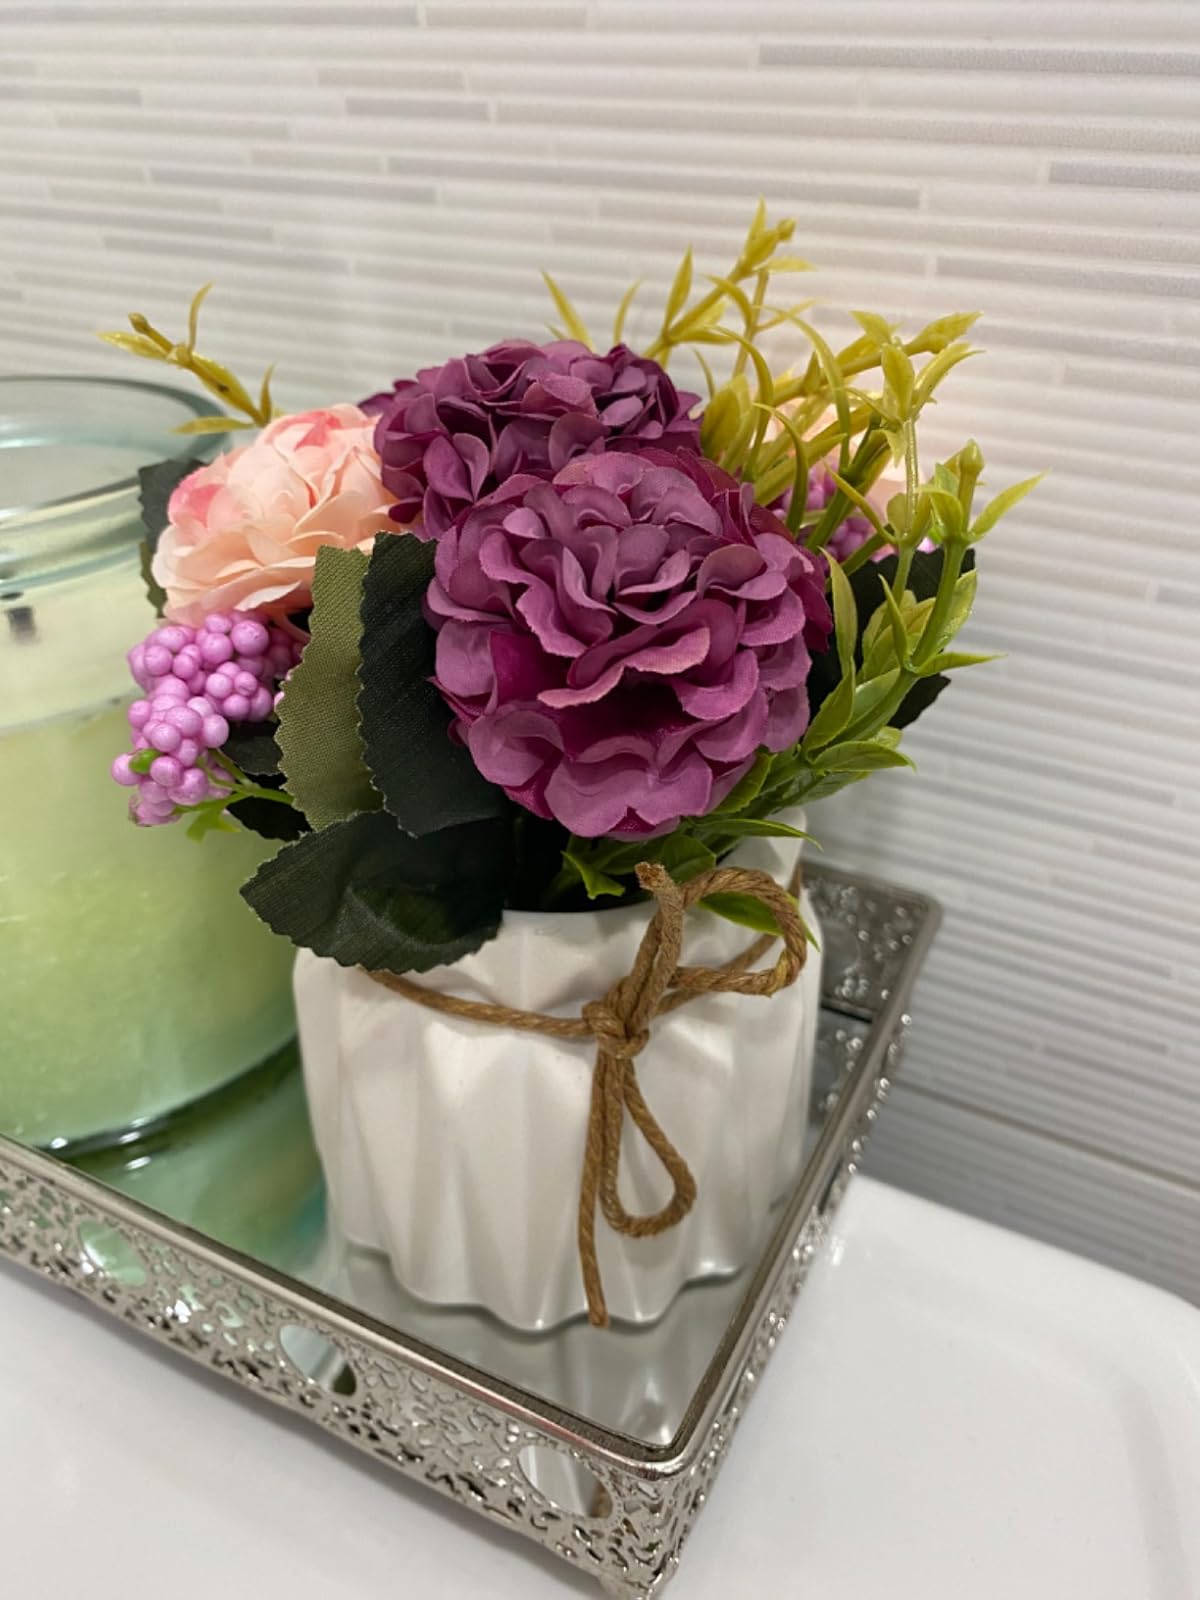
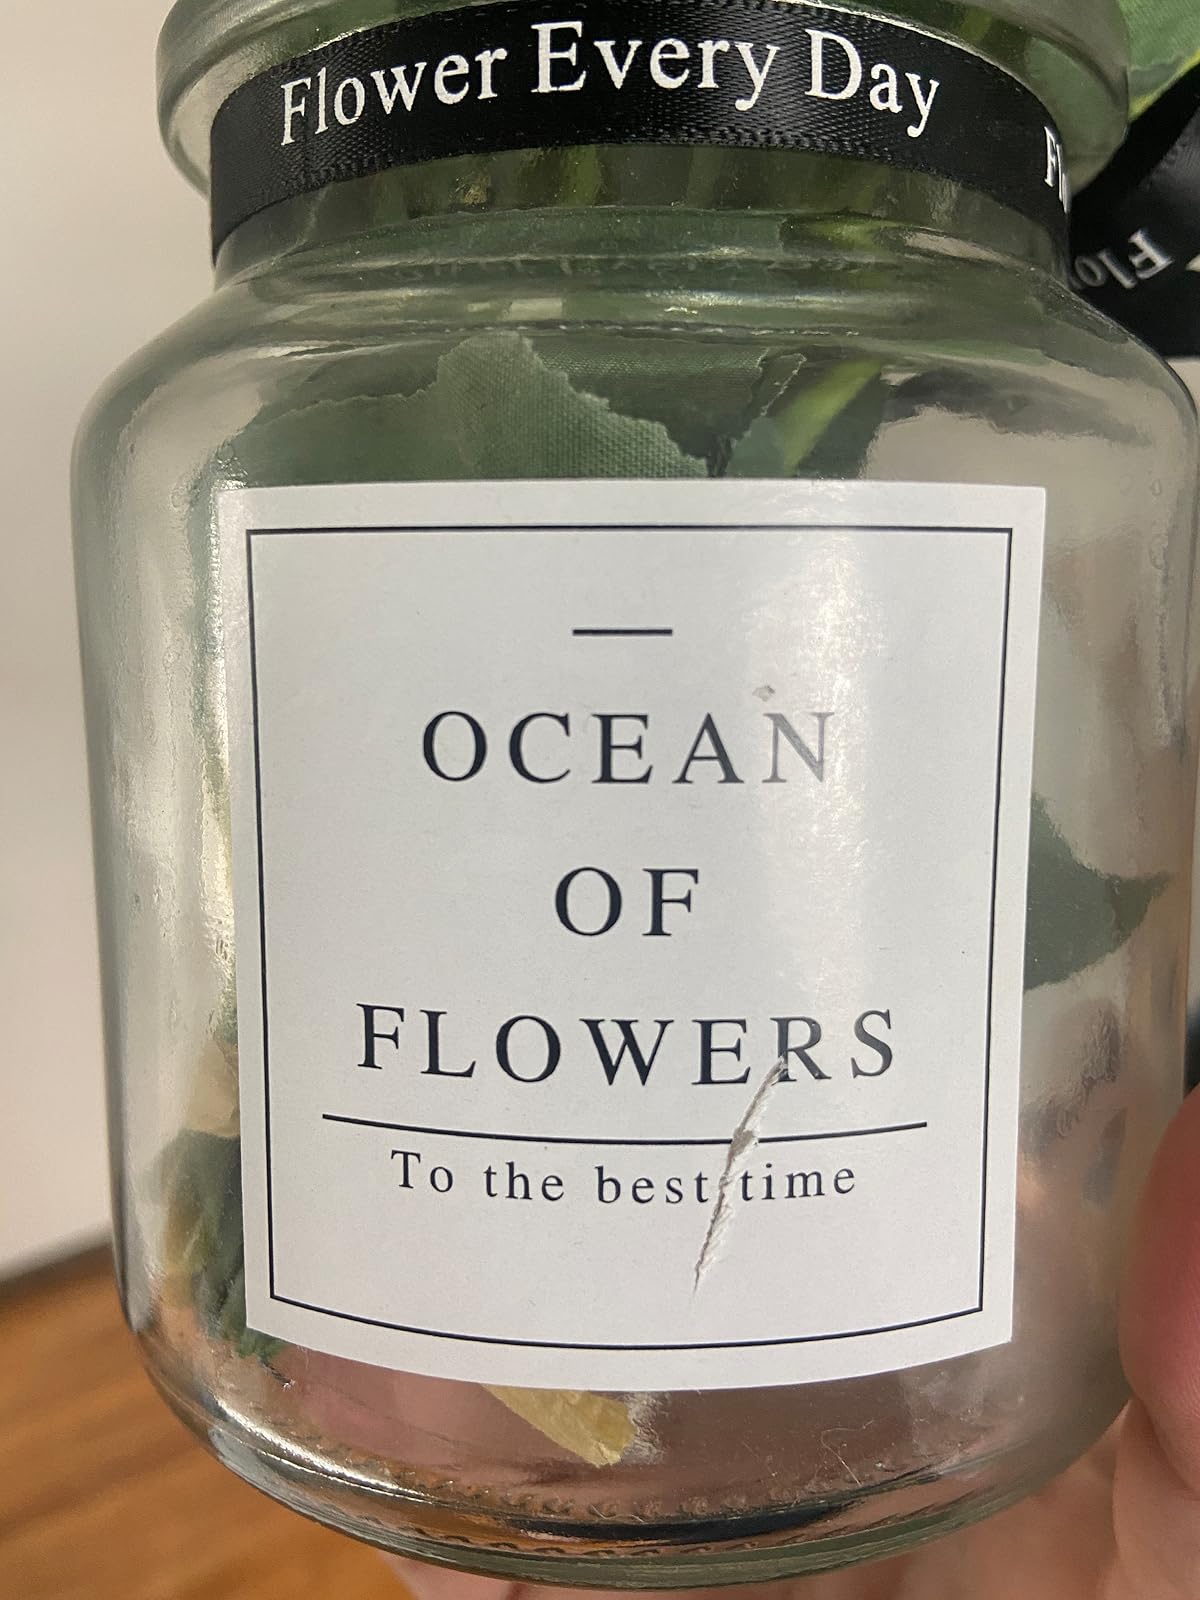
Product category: vase
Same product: no